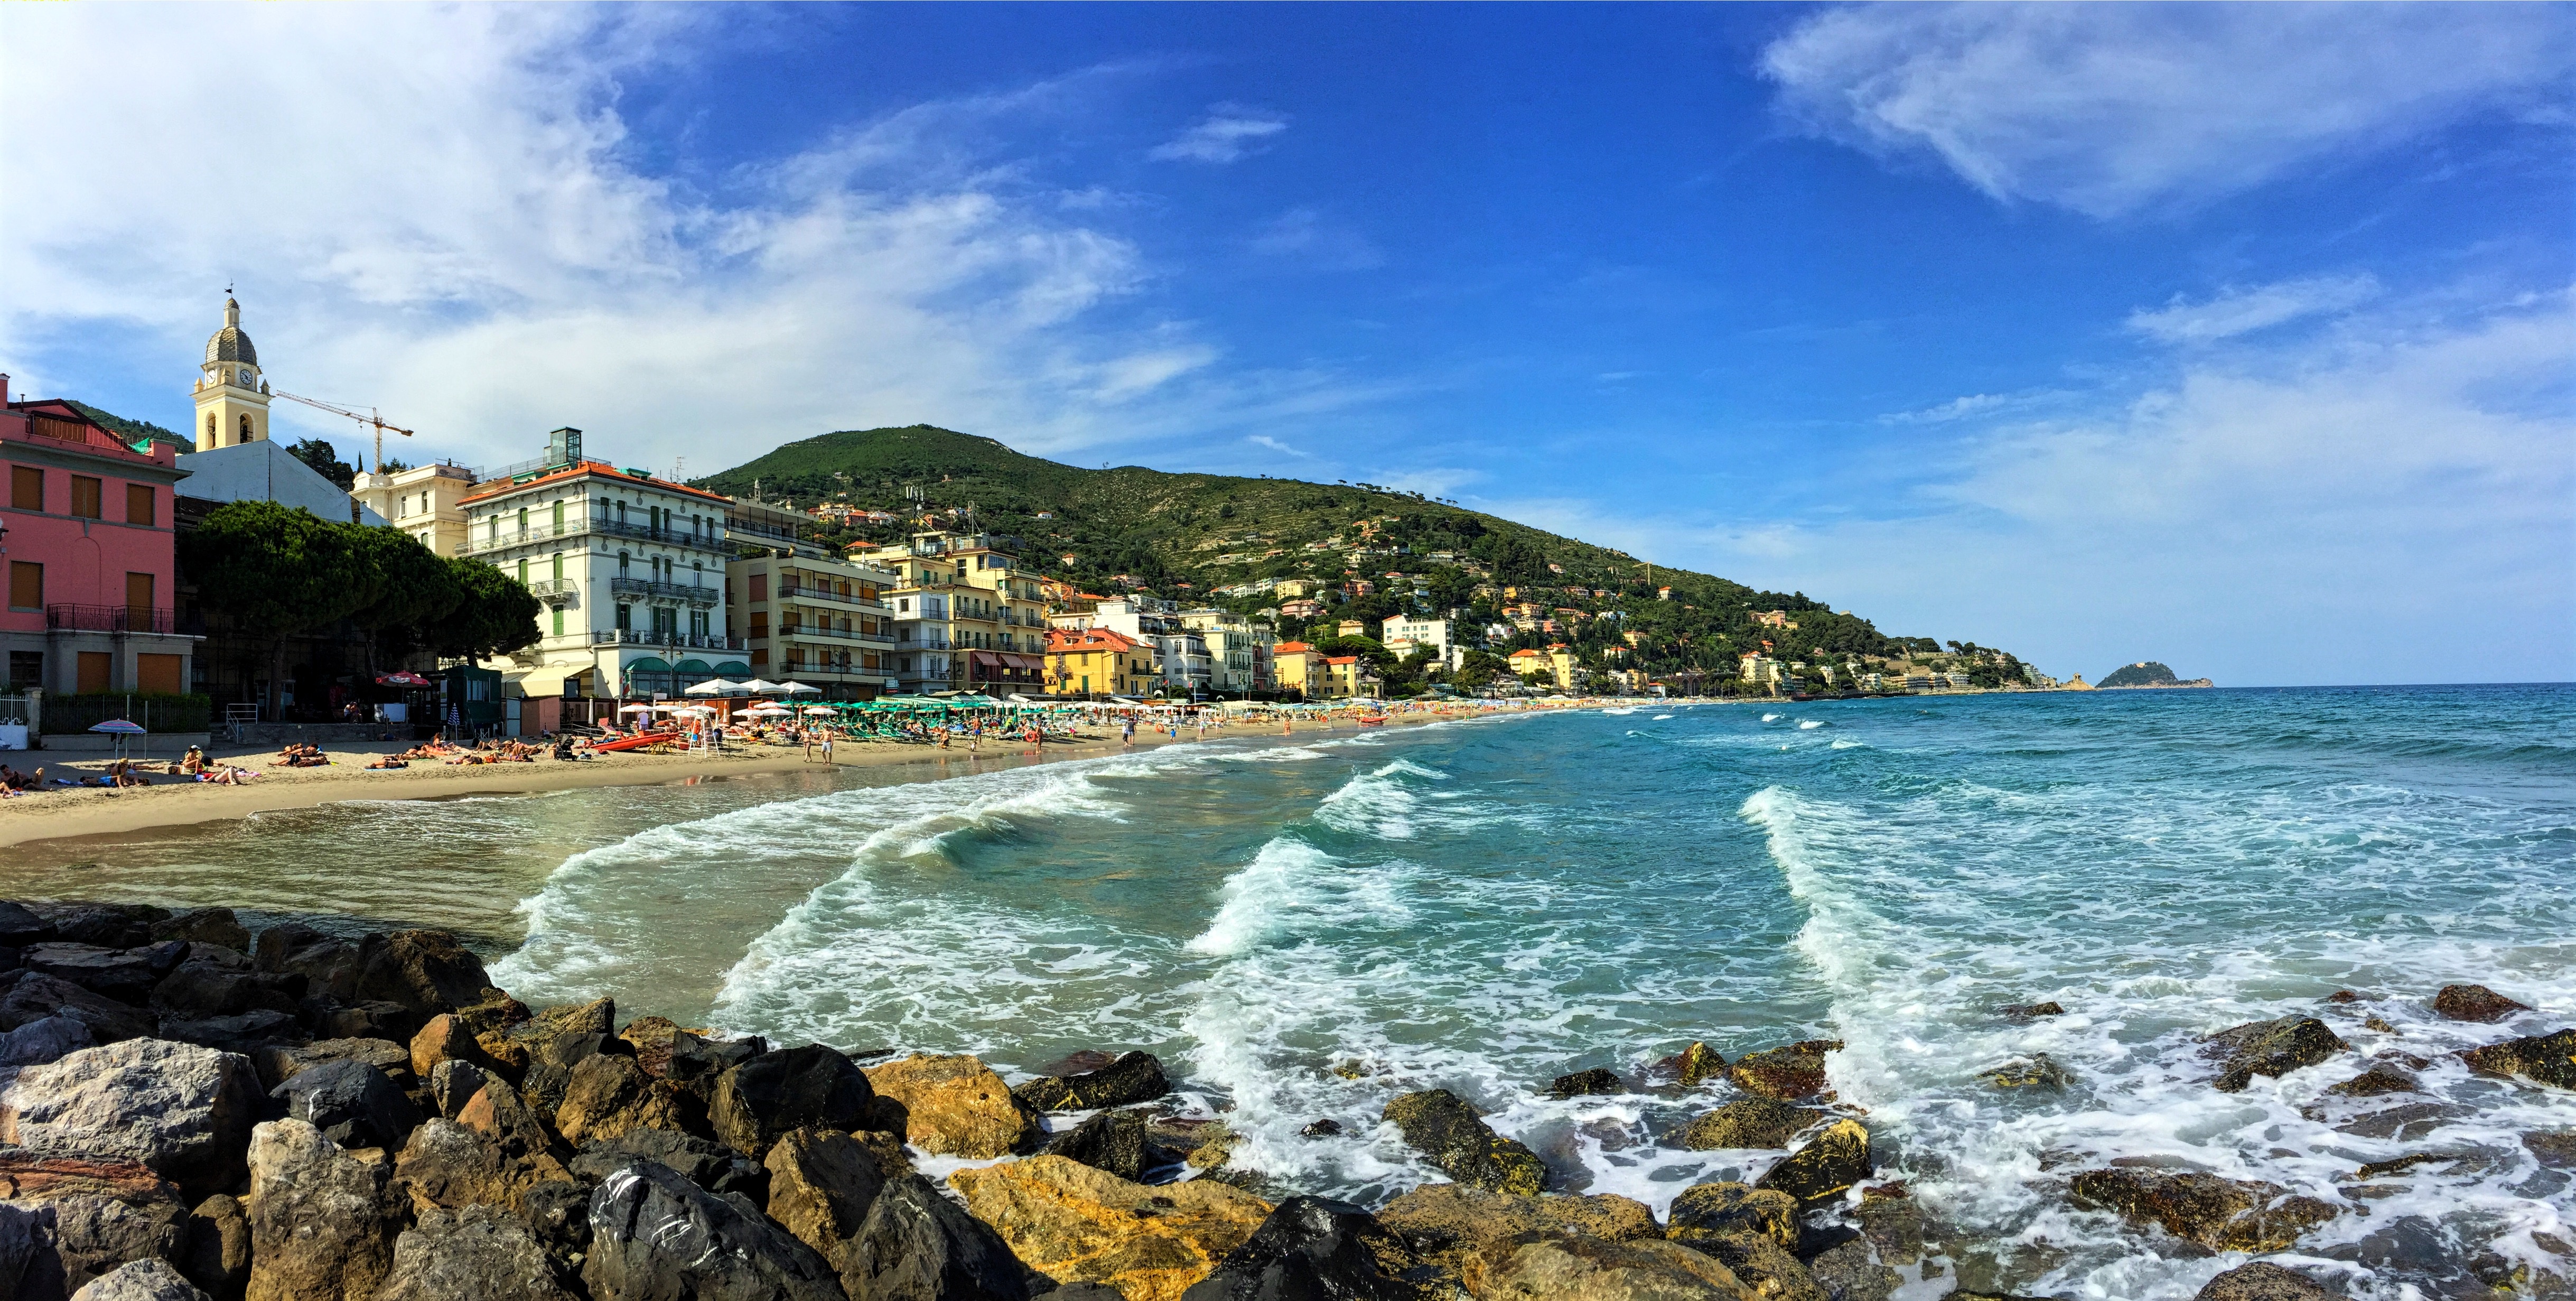
beach, sea, coast, ocean, shore, wave, vacation, cove, bay, body of water, cape, wind wave